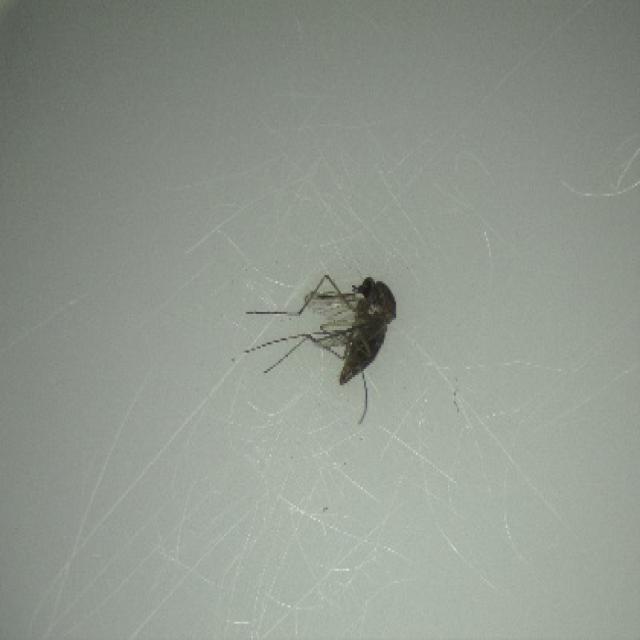
Species: culex_tritaeniorhynchus